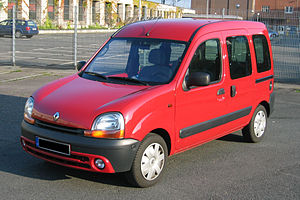
Leisure activity vehicle
Renault Kangoo - en moderne LAV.
Leisure activity vehicle eller blot LAV er en international betegnelse for en biltype.